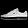
Label: Sneaker